Fidelio F. Finke

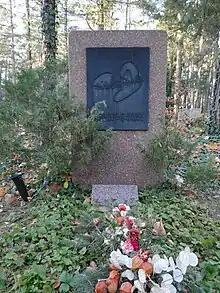
Finke's grave at the Heidefriedhof in Dresden

Finke was a member of the SED from 1946 until his death in 1968 in Dresden. He was buried in Heidenfriedhof Cemetery. His signature graces his gravestone. Finke's estate is preserved by the Academy of Arts in Berlin.